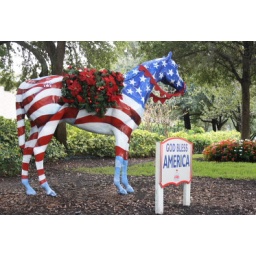
This patriotic horse is ready for Christmas, and was spotted in the Isleworth area near Orlando Florida. November 2010.